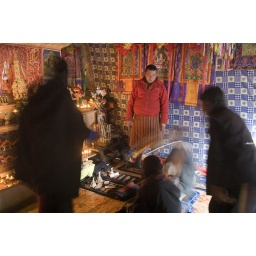
2 black ladies in trance exorcising a bad spirit in the house